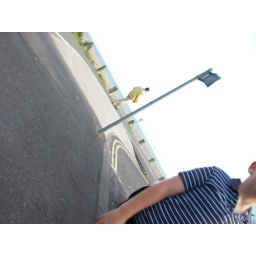
staring boy near flag pole